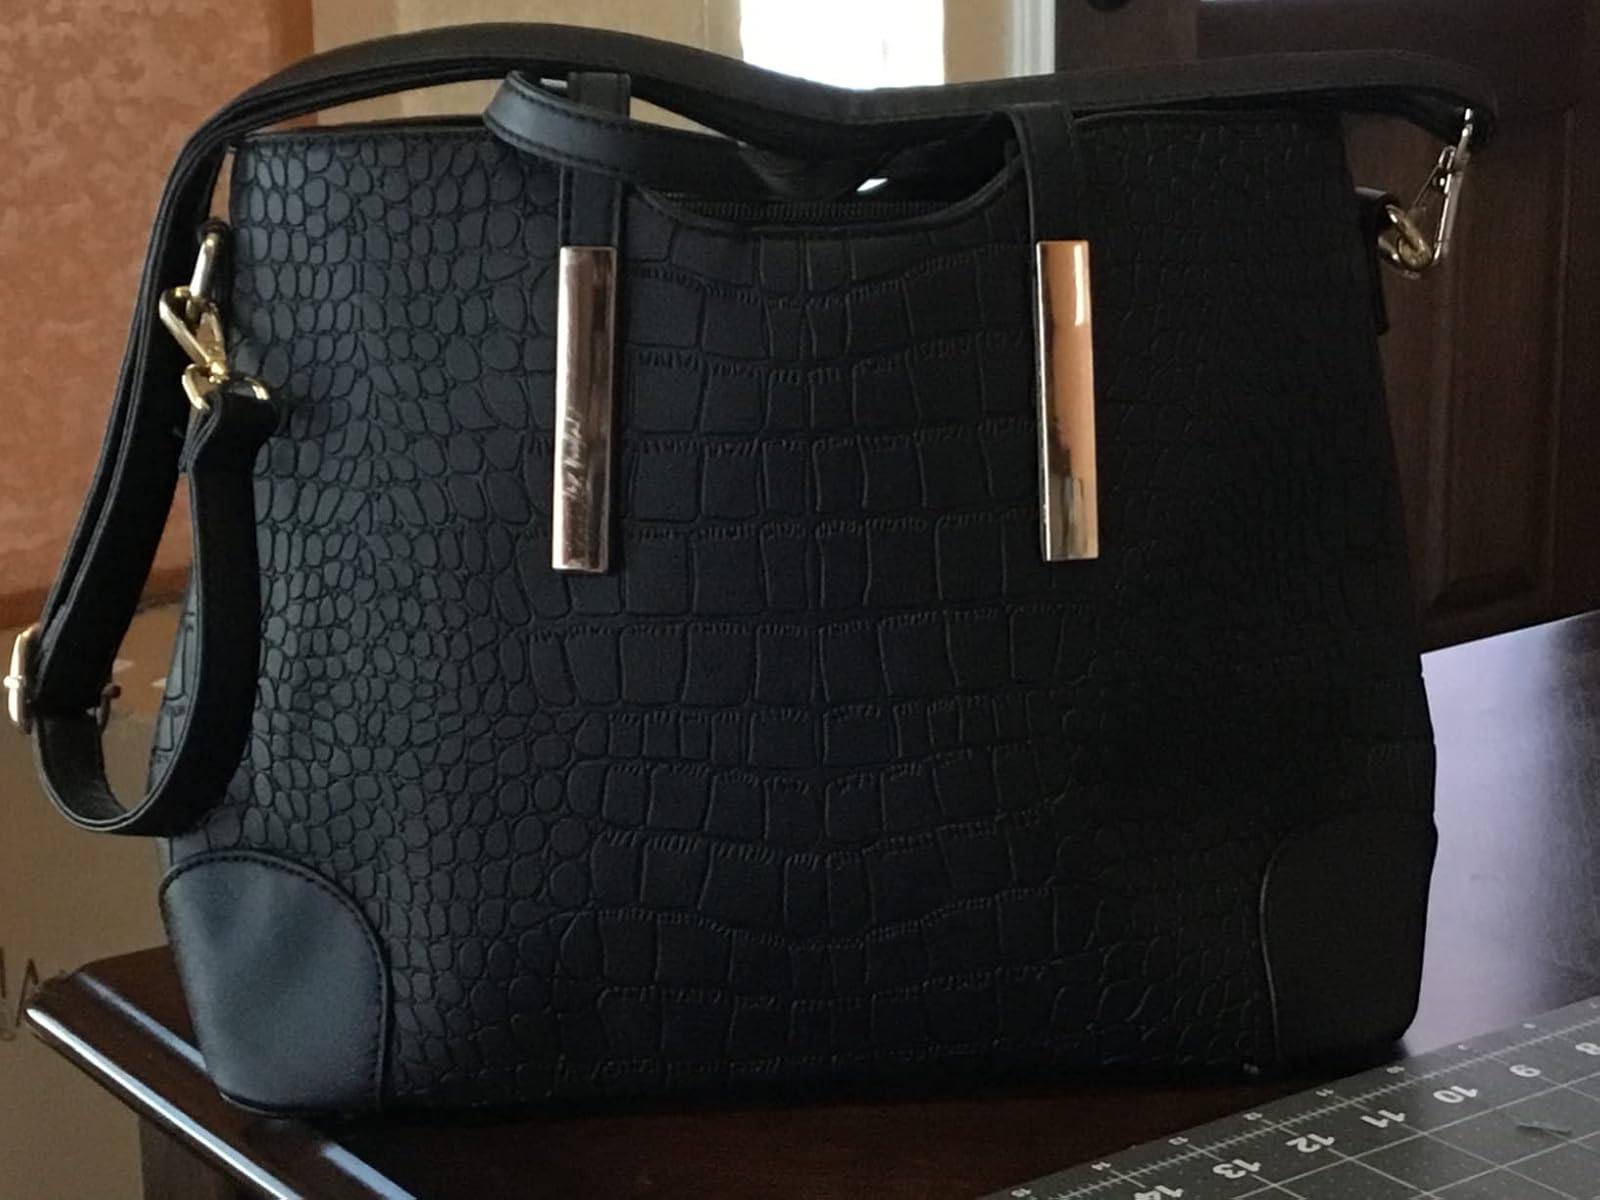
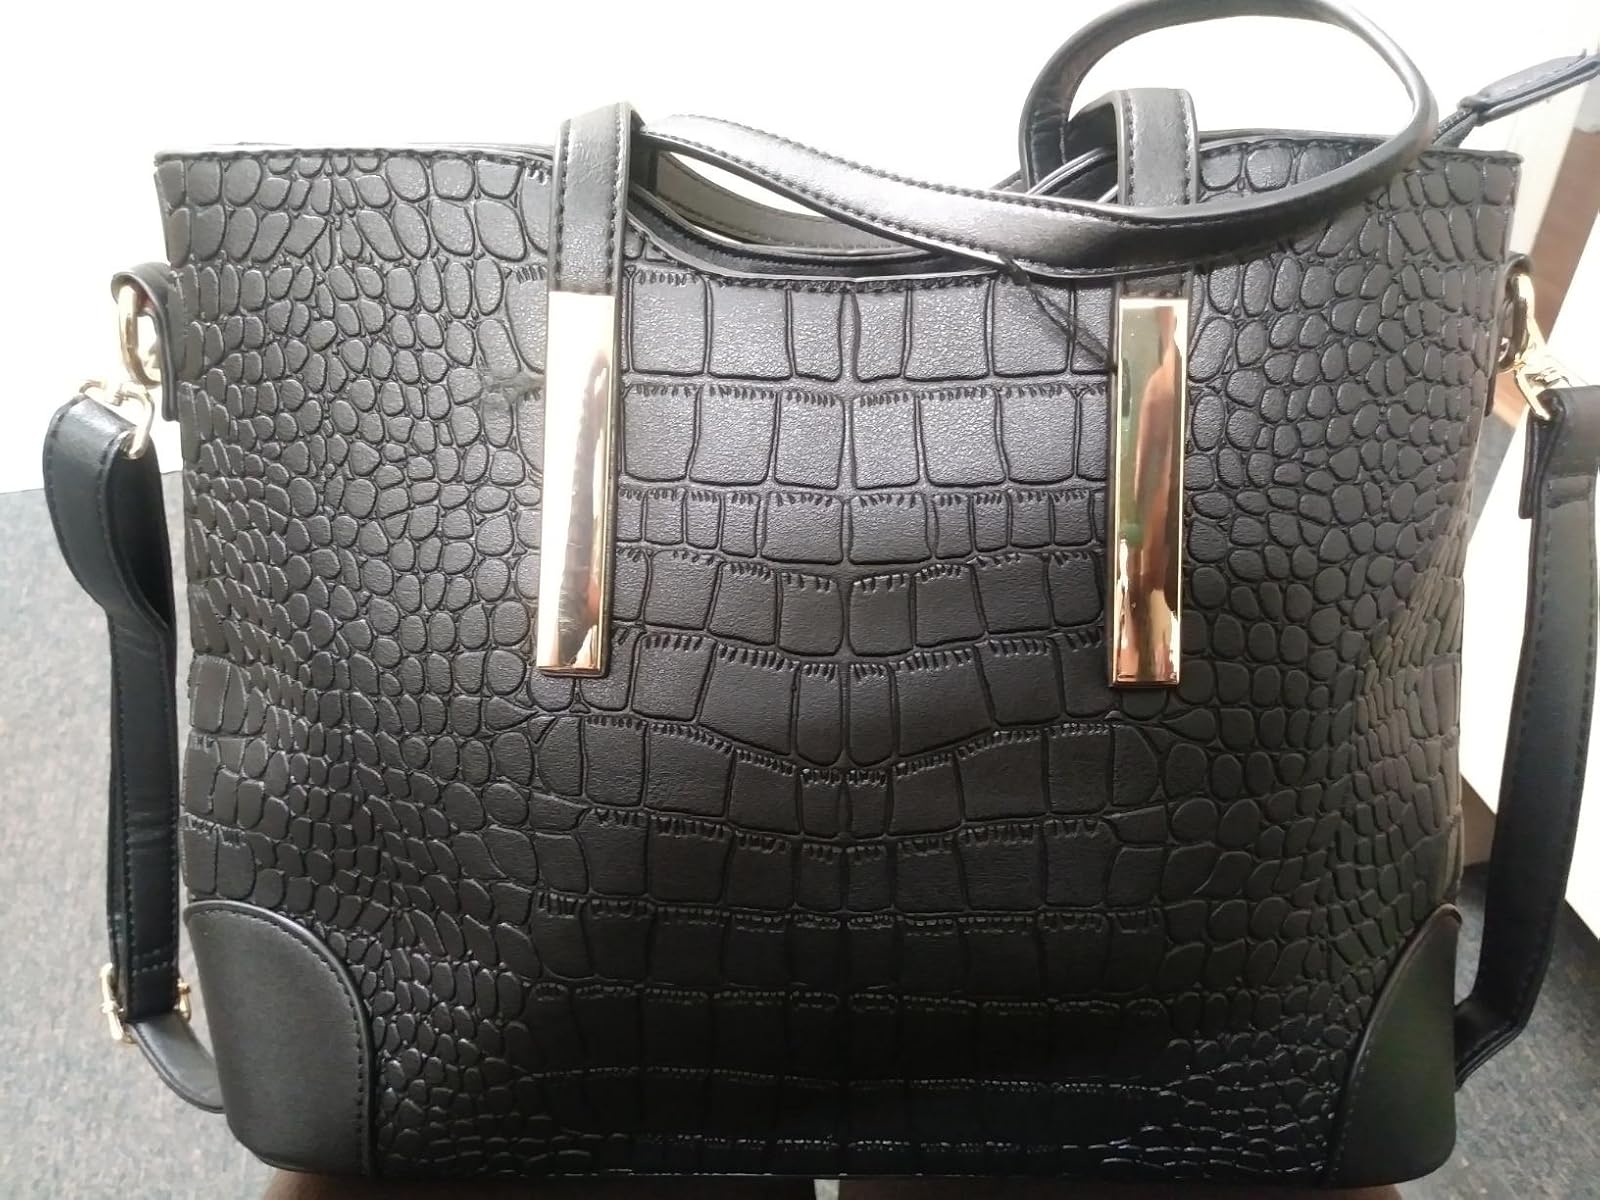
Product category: accessories_handbag
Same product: yes